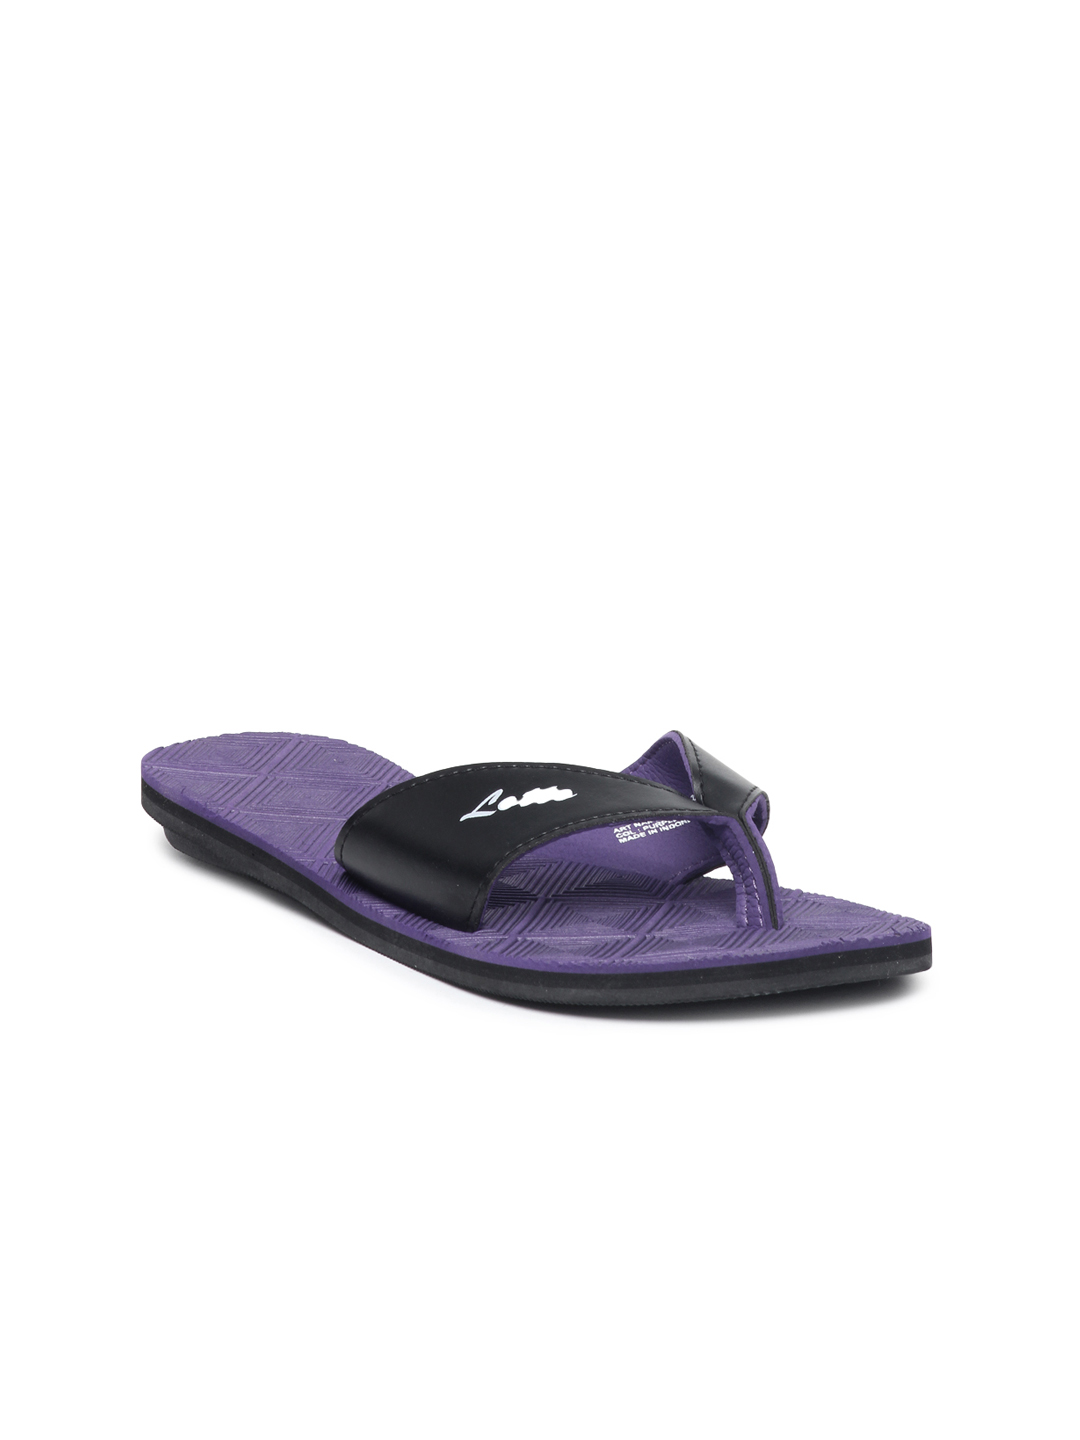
Lotto Women Purple Flip Flops
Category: Footwear / Flip Flops / Flip Flops
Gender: Women
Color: Purple
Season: Summer 2012
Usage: Casual